Hot Heir

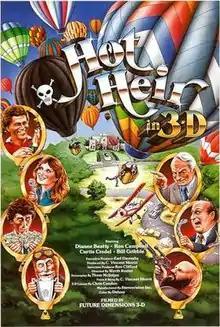

Hot Heir aka The Great Balloon Chase, is a 1984 3D comedy film starring Curtis Credel, Dianne Beatty, Ron Campbell. It was the second of six 3-D movies produced by Earl Owensby during the 1980s. HOT HEIR (aka The Great Balloon Chase) was shot in Summer/Fall of 1982, and contains stunning stereoscopic photography, especially of the balloons themselves.